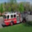
Label: truck